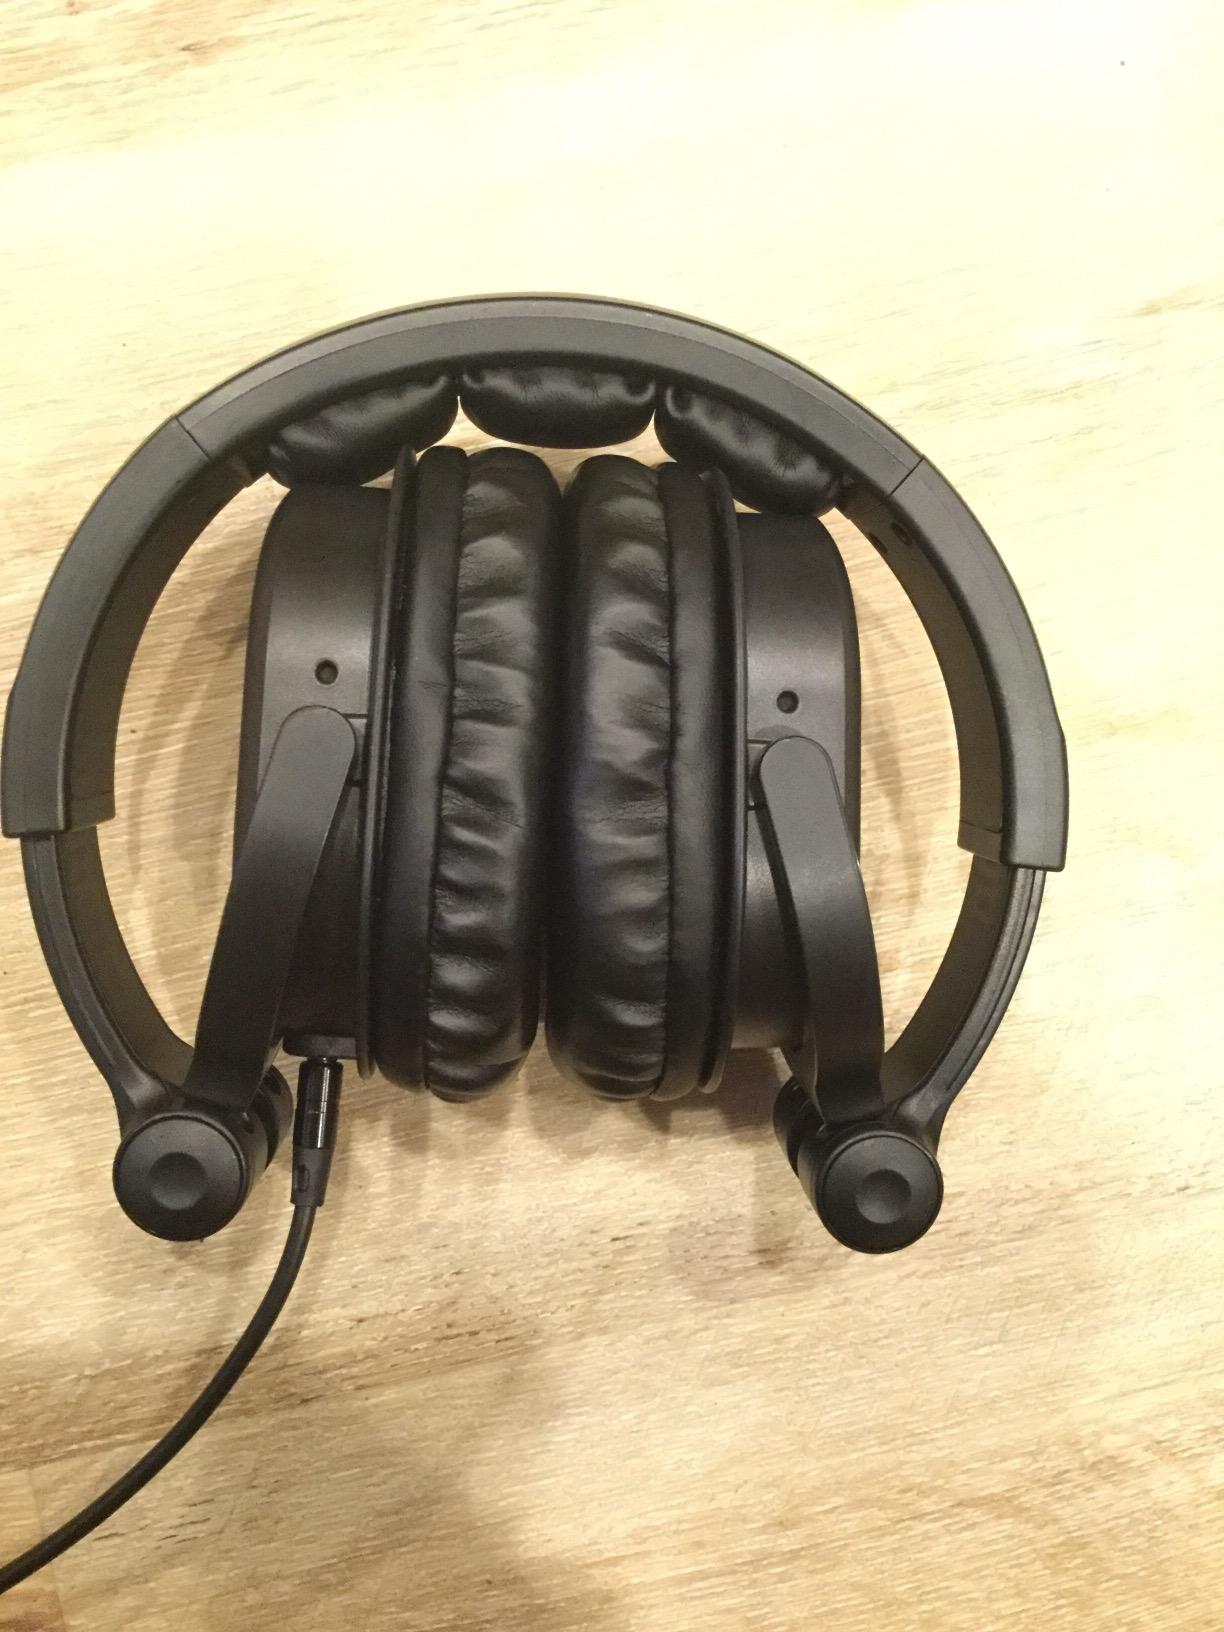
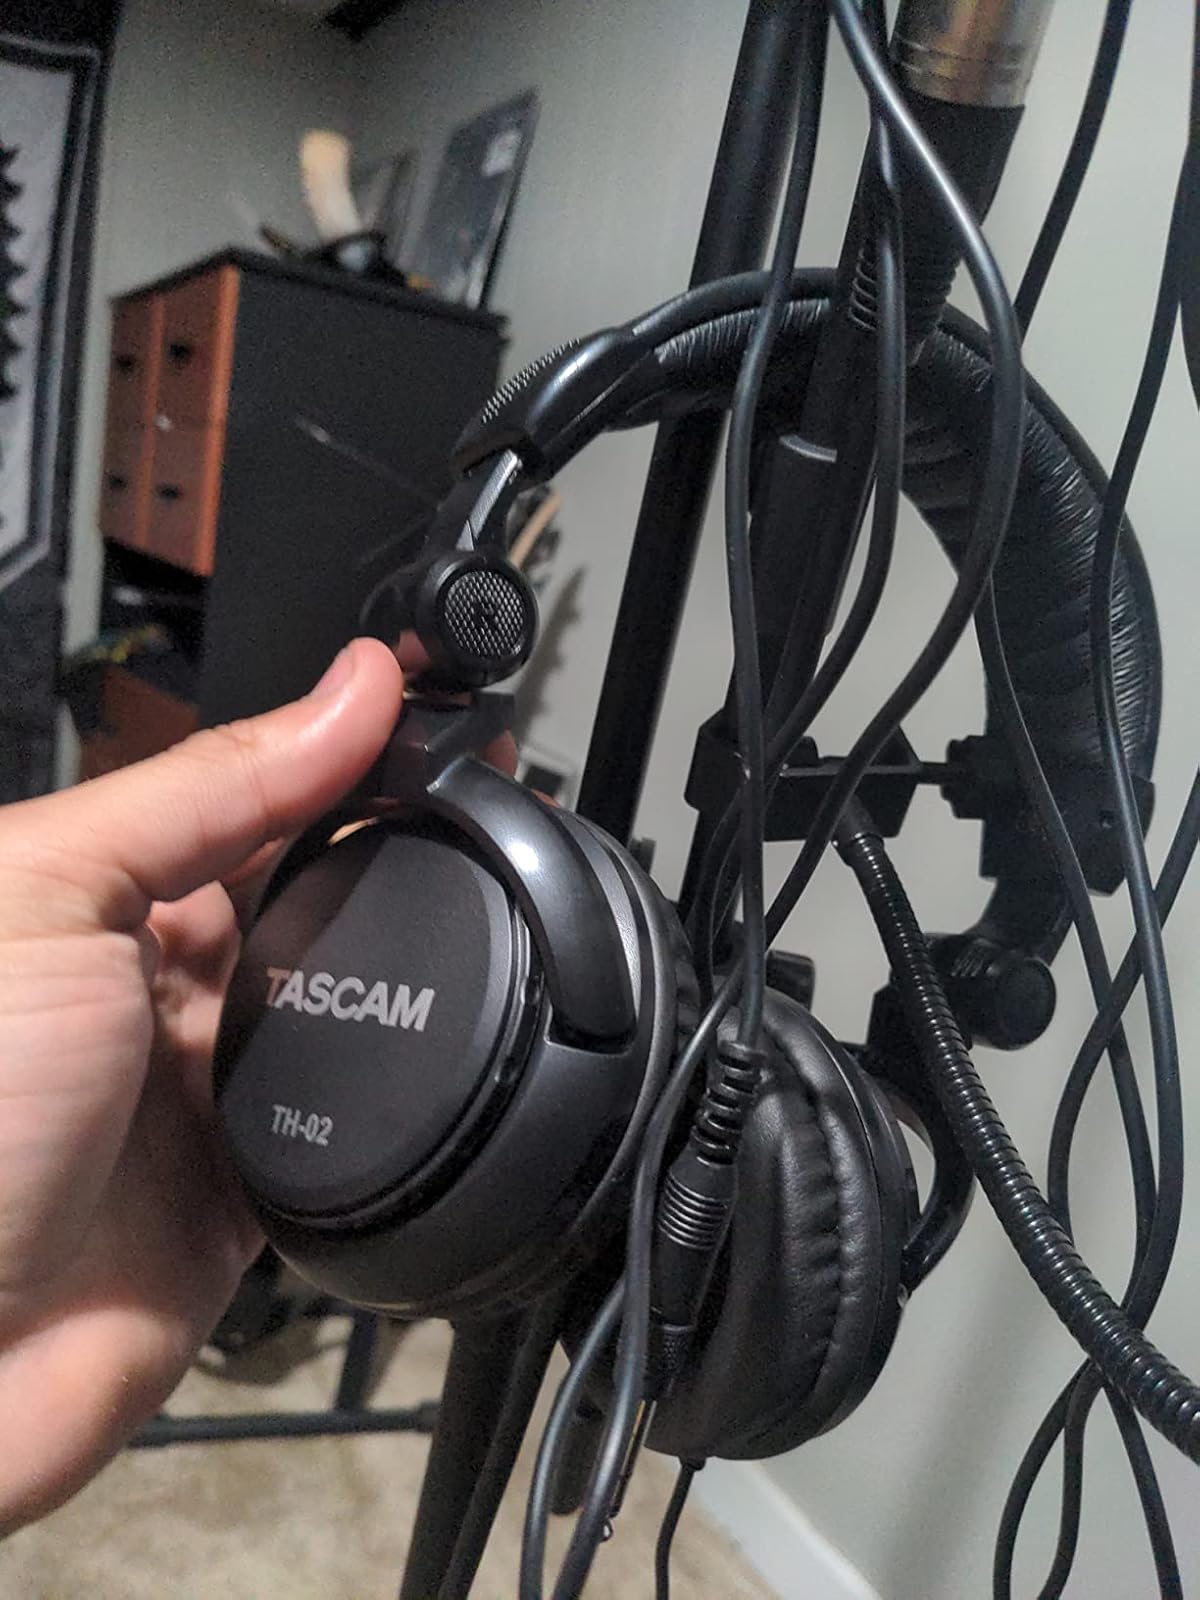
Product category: headphones
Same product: no